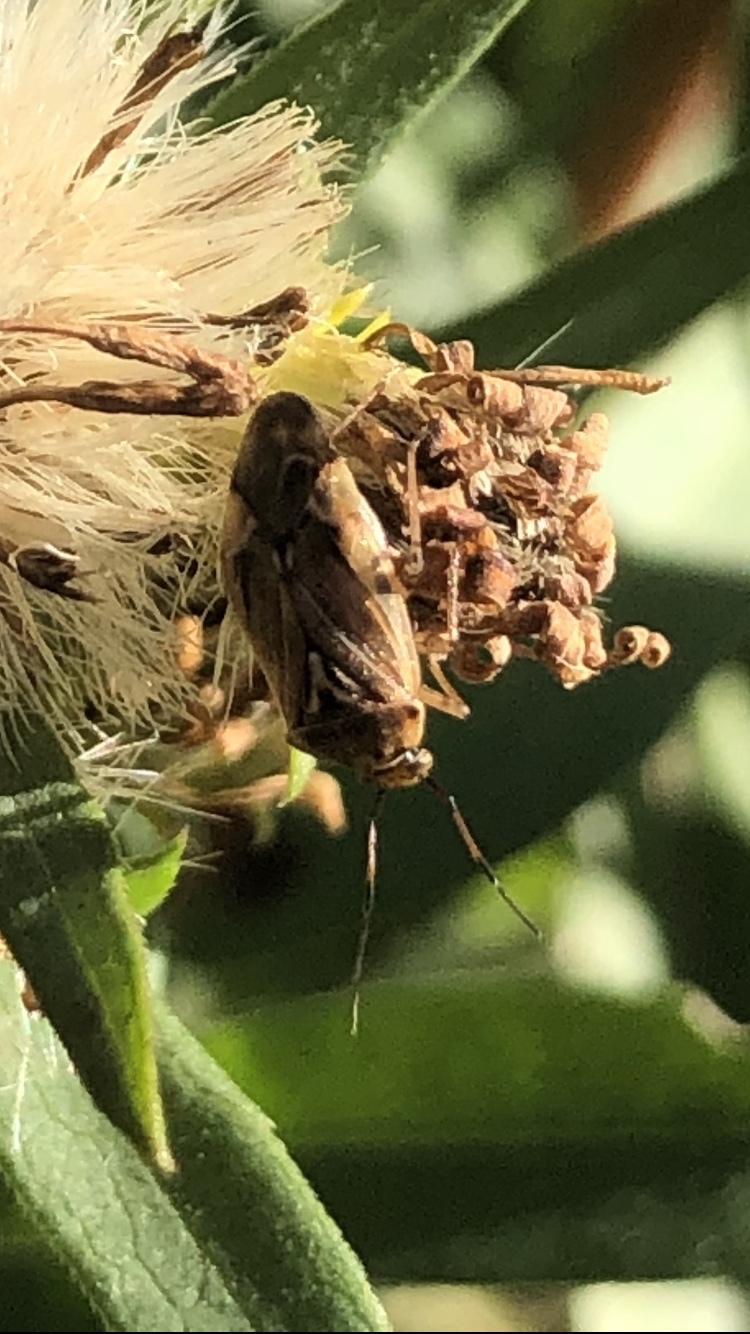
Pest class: lygus_bug